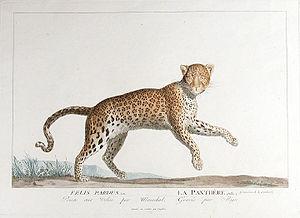
Simon-Charles Miger, né le 19 février 1736 à Nemours et mort le 28 février 1820 à Paris, est un graveur français, connu surtout pour les planches qu'il réalisa à partir des aquarelles sur vélin de Nicolas Maréchal pour La Ménagerie du Muséum national d'histoire naturelle, œuvre de Lacépède, Geoffroy Saint-Hilaire et Cuvier.